Saint Sebastian Thrown into the Cloaca Maxima

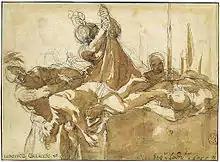
Preparatory drawing for the painting (Louvre)

Carracci's painting instead became part of the private Barberini family collection, appearing in several of its inventories. Carlo Cesare Malvasia, in "Felsina Pittrice" (1678), states the work as made "For the Lord Prince of Palestrina at Le Quattro Fontane", a title held by the Barberini family, with the Quattro Fontane being the site of their Palazzo Barberini, and as then being entitled "Palinurus Buried by Soldiers, made as a Saint Sebastian".